Patriot War (Florida)

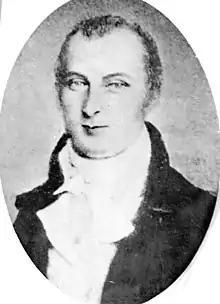
John Houstoun McIntosh

Under the resolution, General Mathews, as well as Colonel John McKee, were given commissions and asked to help fulfill the purpose of the act: to bring Florida into United States control. George Mathews was a veteran of the Revolutionary War and had served as the governor of Georgia. Colonel John McKee had served as a militiaman and as a Federal Indian Agent to the Choctaw. He also served to carry letters between governor Folch and the federal government.